Susie King Taylor

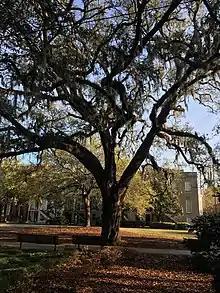
Taylor Square in Savannah.

Calhoun Square, located at Abercorn Street and East Wayne Street in Savannah, was renamed Taylor Square during a regular meeting of the Savannah City Council on August 24, 2023. The square had carried the name of John C. Calhoun, a pro-slavery former vice-president of the United States, since 1851.